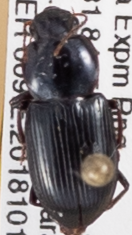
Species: Discoderus robustus
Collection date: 2018-10-10
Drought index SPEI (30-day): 1.382
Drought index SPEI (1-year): -0.656
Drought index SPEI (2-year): -1.45